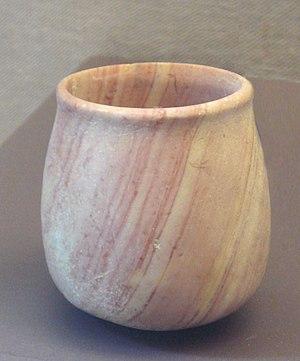
Le Néolithique du Proche-Orient est chronologiquement le plus précoce des épisodes de passage d'un mode de vie paléolithique à un mode de vie néolithique à se produire dans le monde. Il prend place entre le Levant et le Zagros occidental, incluant une partie de l'Anatolie, au début de l'Holocène, entre 10000 et 5500 av. J.-C. environ.